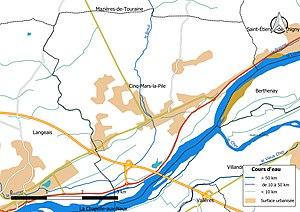
Carte du réseau hydrographique de la commune de fr:Cinq-Mars-la-Pile (France).
Cinq-Mars-la-Pile est une commune française du département d'Indre-et-Loire, en région Centre-Val de Loire.